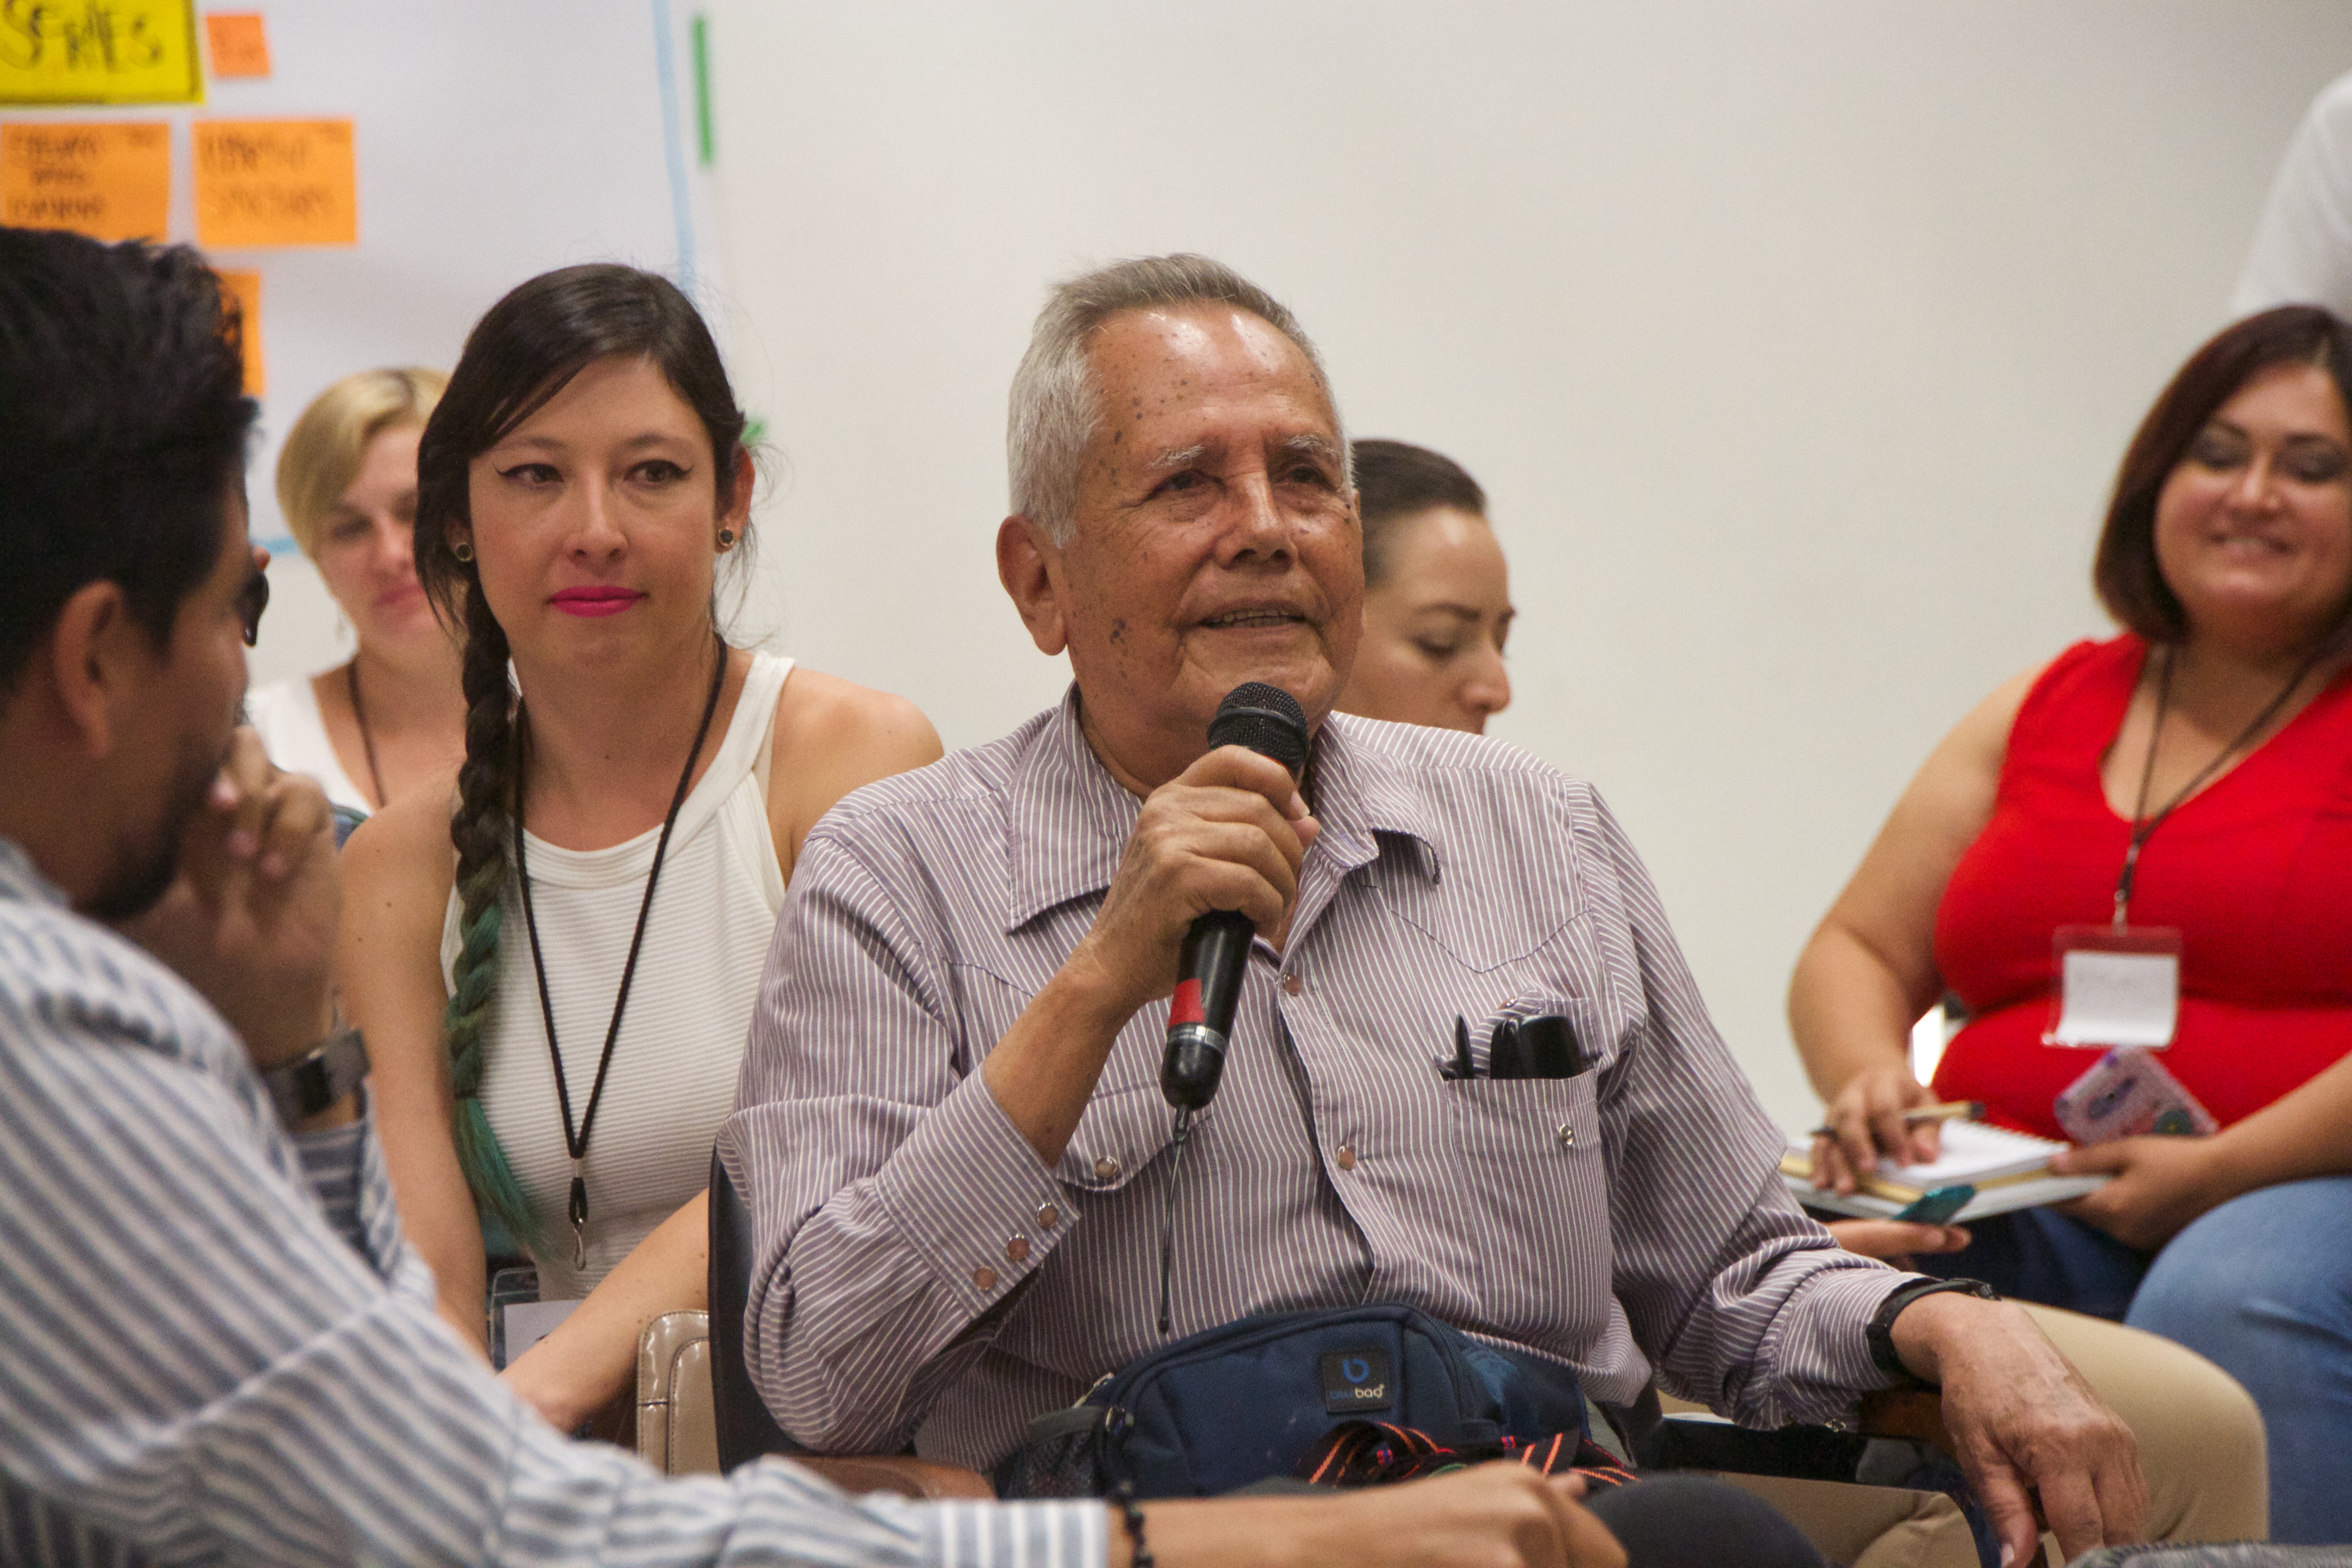
person, youth, community, education, udgagora